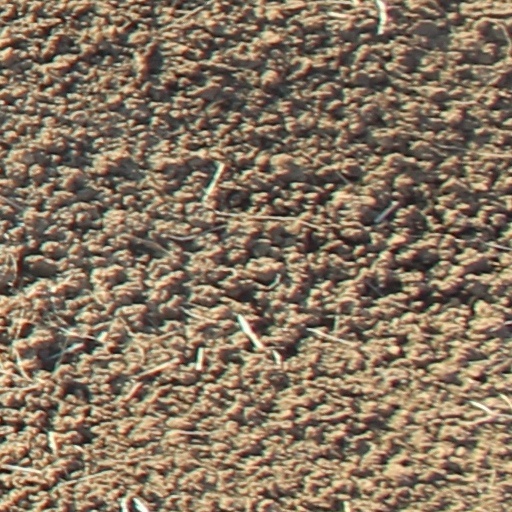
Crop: wheat